Al-Khwarizmi

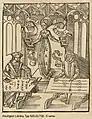
Algorists vs. abacists, depicted in an etching from 1503 CE

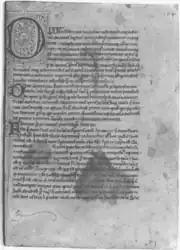
Page from a Latin translation, beginning with "Dixit algorizmi"

Al-Khwārizmī's second most influential work was on the subject of arithmetic, which survived in Latin translations but is lost in the original Arabic. His writings include the text "kitāb al-ḥisāb al-hindī" ('Book of Indian computation'), and perhaps a more elementary text, "kitab al-jam' wa'l-tafriq al-ḥisāb al-hindī" ('Addition and subtraction in Indian arithmetic'). These texts described algorithms on decimal numbers (Hindu–Arabic numerals) that could be carried out on a dust board. Called "takht" in Arabic (Latin: "tabula"), a board covered with a thin layer of dust or sand was employed for calculations, on which figures could be written with a stylus and easily erased and replaced when necessary. Al-Khwarizmi's algorithms were used for almost three centuries, until replaced by Al-Uqlidisi's algorithms that could be carried out with pen and paper.